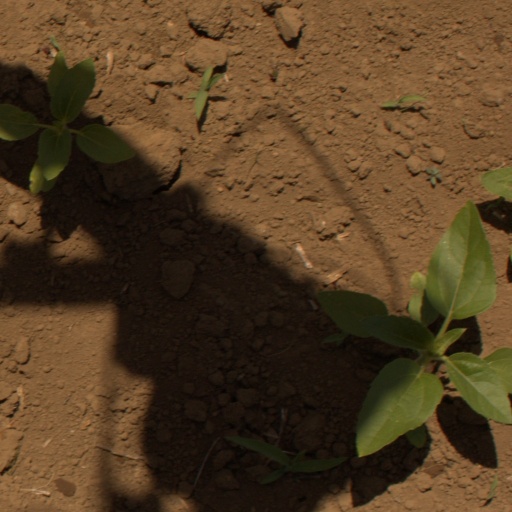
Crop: Jerusalem artichoke